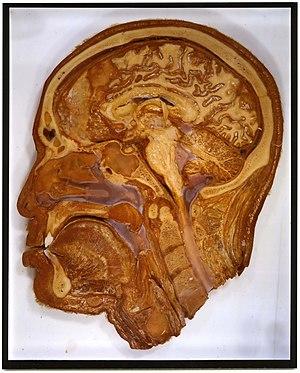
section anatomique transversale d'une tête humaine préparée (coloration, conservation) pour utilisation pédagogique (formation médicale).
Les études de médecine permettent d'acquérir les connaissances scientifiques et la compétence clinique nécessaires afin d'exercer la profession de médecin.